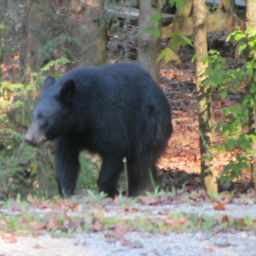
A bear that is standing in the leaves.
A large black bear near some trees in the woods.
A black bear that is walking in the woods.
A black bear standing in the woods near a tree.
A bear is standing in a forest near some trees.